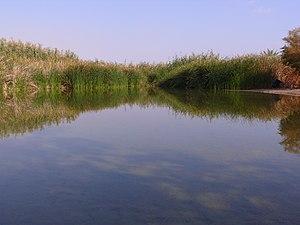
La réserve d'Einot Zukim, en Palestine. עברית: שמורת עינות צוקים (עין פשחה), ים המלח, ישראל.